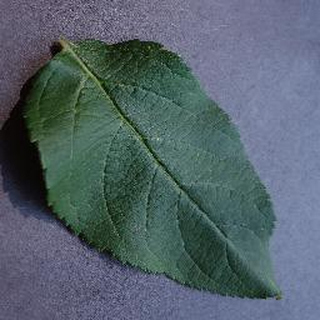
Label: healthy_apple